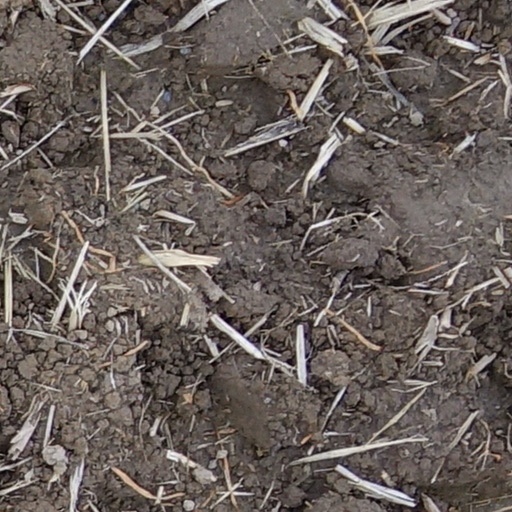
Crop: wheat